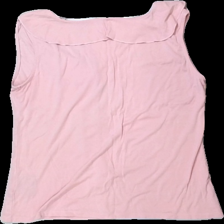
View: back
Type: Tank top
Category: Ladies
Brand: Not in the list
Brand text on label: CC (capri collection)
Colors: Pink
Material: 100% viscose
Cut: Regular
Size: S
Season: All
Damage location: top left
Damage 2 location: top right
Price range: 50-100
Recommended usage: Reuse
Description: rosa linne med volang